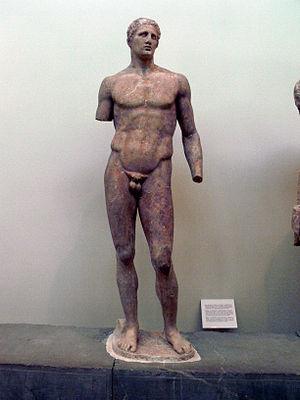
Hagias de Pharsale, est un vainqueur olympique du Vᵉ siècle av. J.-C. originaire de Pharsale.